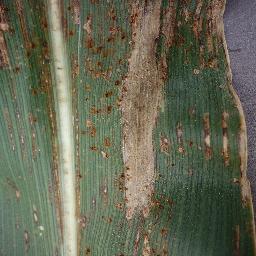
Label: Corn_(Maize)___Northern_Leaf_Blight